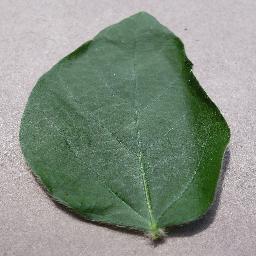
Label: Soybean___healthy